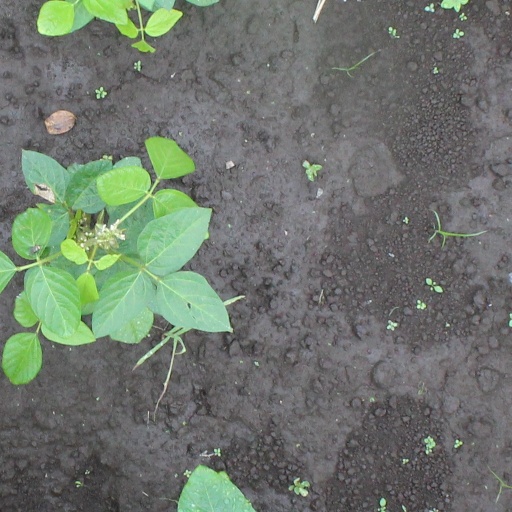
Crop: soybean